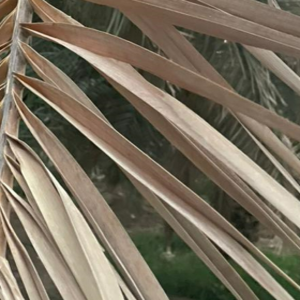
Label: Fusarium Wilt